Western Ganga dynasty

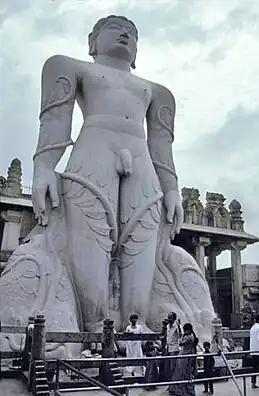
Gommateshwara at Shravanabelagola (982–983) C.E.

Jainism became popular in the dynasty in the 8th century when the ruler King Shivamara I constructed numerous Jain "basadis". King Butuga II and minister Chavundaraya were staunch Jains which is evident from the construction of the Gommateshwara monolith. Jains worshipped the twenty four "tirthankars" ("Jinas") whose images were consecrated in their temples. The worship of the footprint of spiritual leaders such as those of Bhadrabahu in Shravanabelagola from the 10th century is considered a parallel to Buddhism. Some brahminical influences are seen in the consecration of the Gomateshwara monolith which is the statue of Bahubali, the son of "Tirthankar Adinatha" (just as Hindus worshipped the sons of Shiva). The worship of subordinate deities such as "yaksa" and "yaksi", earlier considered as mere attendants of the "tirthankars" was seen from the 7th century to the 12th century.